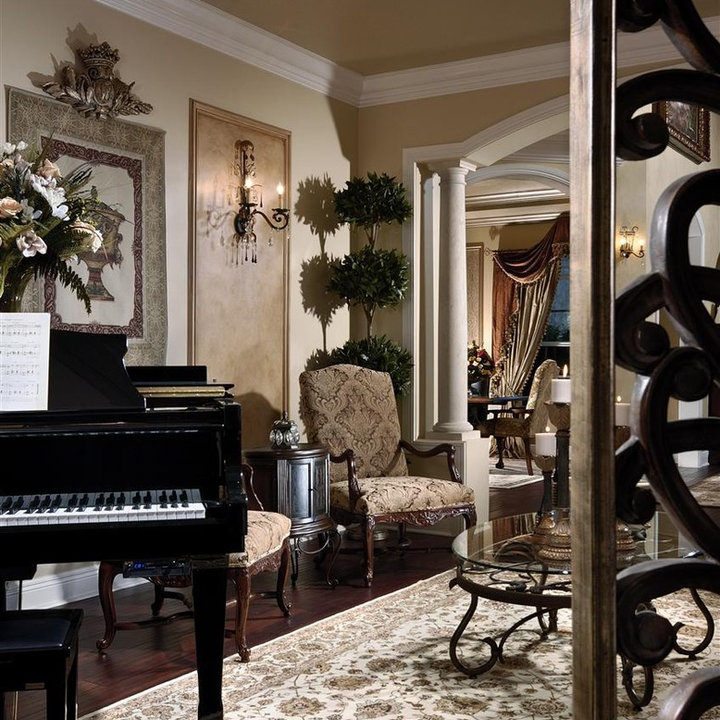
Style: Classic